Carl Vinnen

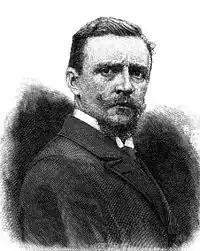
Carl Vinnen; from "Die Worpsweder" (1899)

Carl Vinnen (28 August 1863, Bremen - 16 April 1922, Munich) was a German landscape painter. He was also a writer, on various topics of local interest, under the pseudonym "Johann Heinrich Fischbeck".